Lumut Naval Base

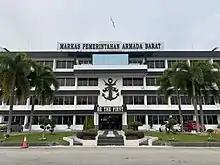
Office of the RMN Western Fleet Command.

Lumut Naval Base is a large military installation that houses several Royal Malaysian Navy units. Among the tenants' units are: